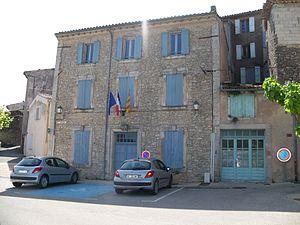
Mairie de Saint Martin de Castillon, Vaucluse, France
Saint-Martin-de-Castillon est une commune française, située dans le département de Vaucluse en région Provence-Alpes-Côte d'Azur.